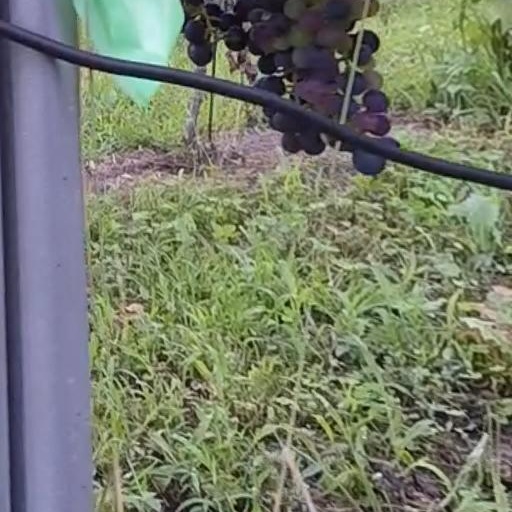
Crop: grape